Calvin I. Fletcher House

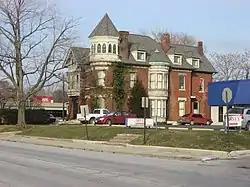
Calvin I. Fletcher Home, January 2010

Calvin I. Fletcher House is a historic home located at Indianapolis, Indiana. It was built in 1895, and is a -story, Queen Anne style brick dwelling on a limestone foundation. It has an elaborate hipped roof with gabled dormers. It features an eight-sided corner tower with pointed arched windows on each side. Also on the property is a contributing carriage house.